Auchenharvie Castle

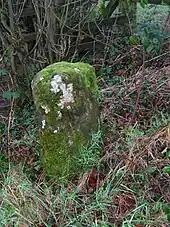
Milestone from the old toll road at West Balgray

The castle had long been in the hands of the Cunninghames and notably. Edward Cunninghame of Auchenharvie was killed during a feud with the Clan Montgomery in 1526. Auchenharvie's most famous owner was Dr. Robert Cunninghame who was created a Baronet of Nova Scotia in 1673 and was Physician to Charles II in Scotland, appointed shortly after the King's coronation at Scone in 1651. He was with the King's army at the defeat at Worcester in September 1651 and was made a prisoner in the Tower of London, being released after a ransom was paid. He was very wealthy and purchased back the Barony of Stevenston from the Earl of Eglinton in 1656. He died in 1676 and his son only outlived him by two years and because his daughter could not inherit, the land passed through the male line to her cousin, Robert Cunninghame.